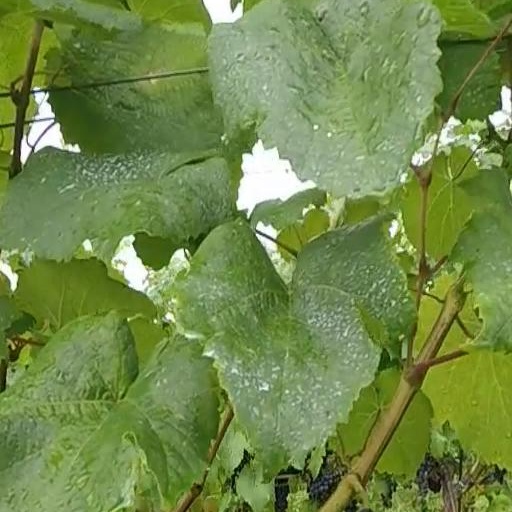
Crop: grape